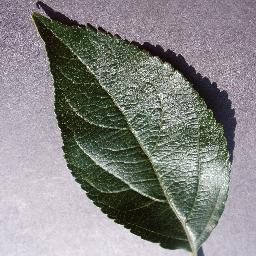
Label: Apple___healthy